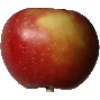
Label: braeburn_apple